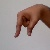
The image shows a hand gesture representing the letter 'Q' in Indian Sign Language.